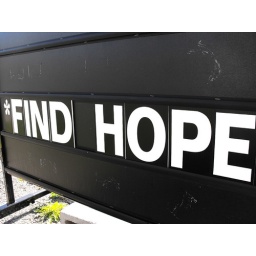
a nice message on a sign near my house this week